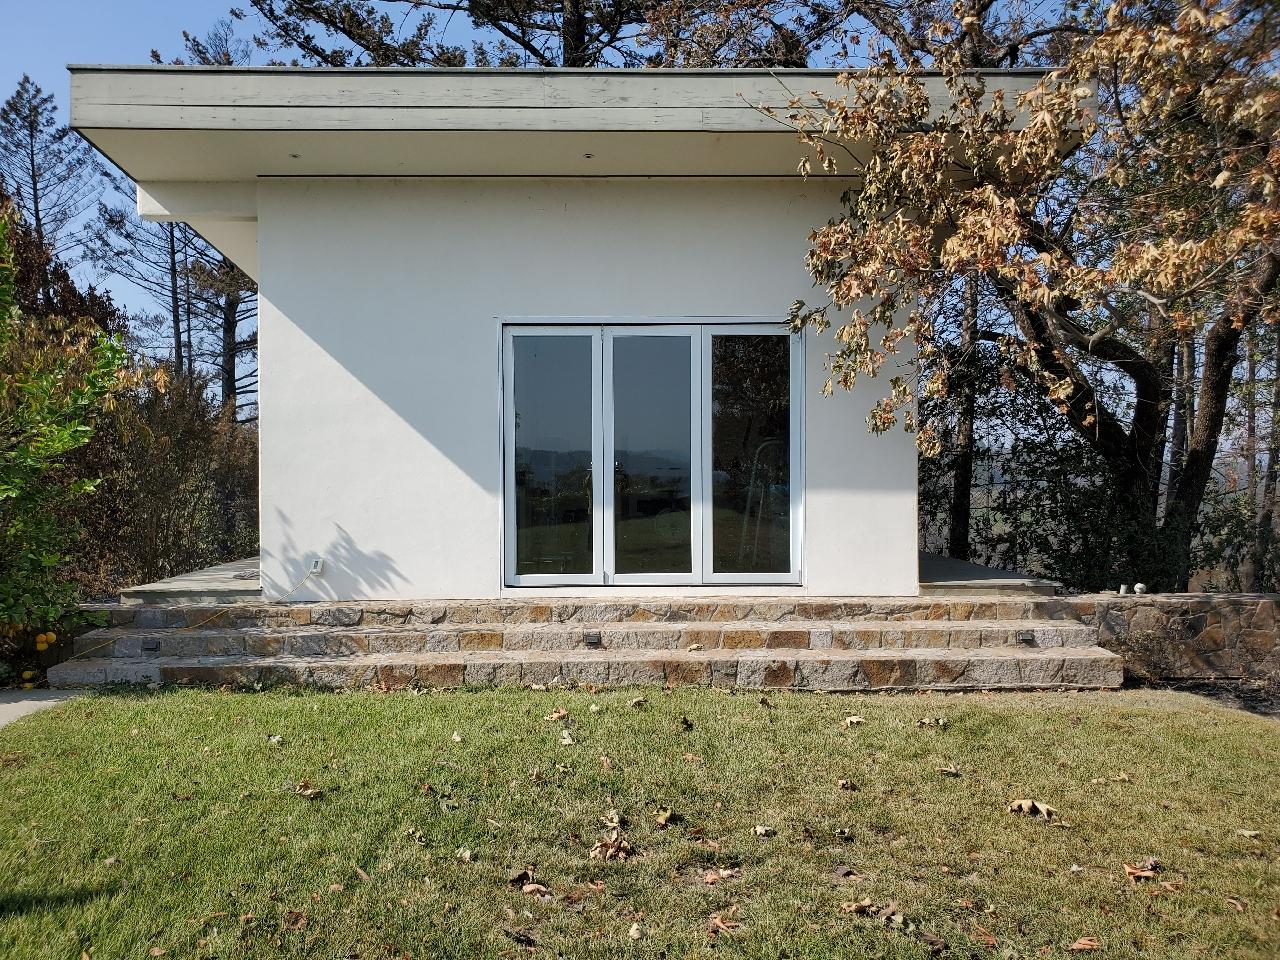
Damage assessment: affected